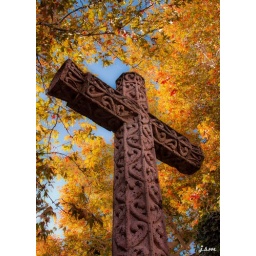
The large stone cross in front of Tlaquepaque Chapel in Sedona, framed by an explosion of autumn color.